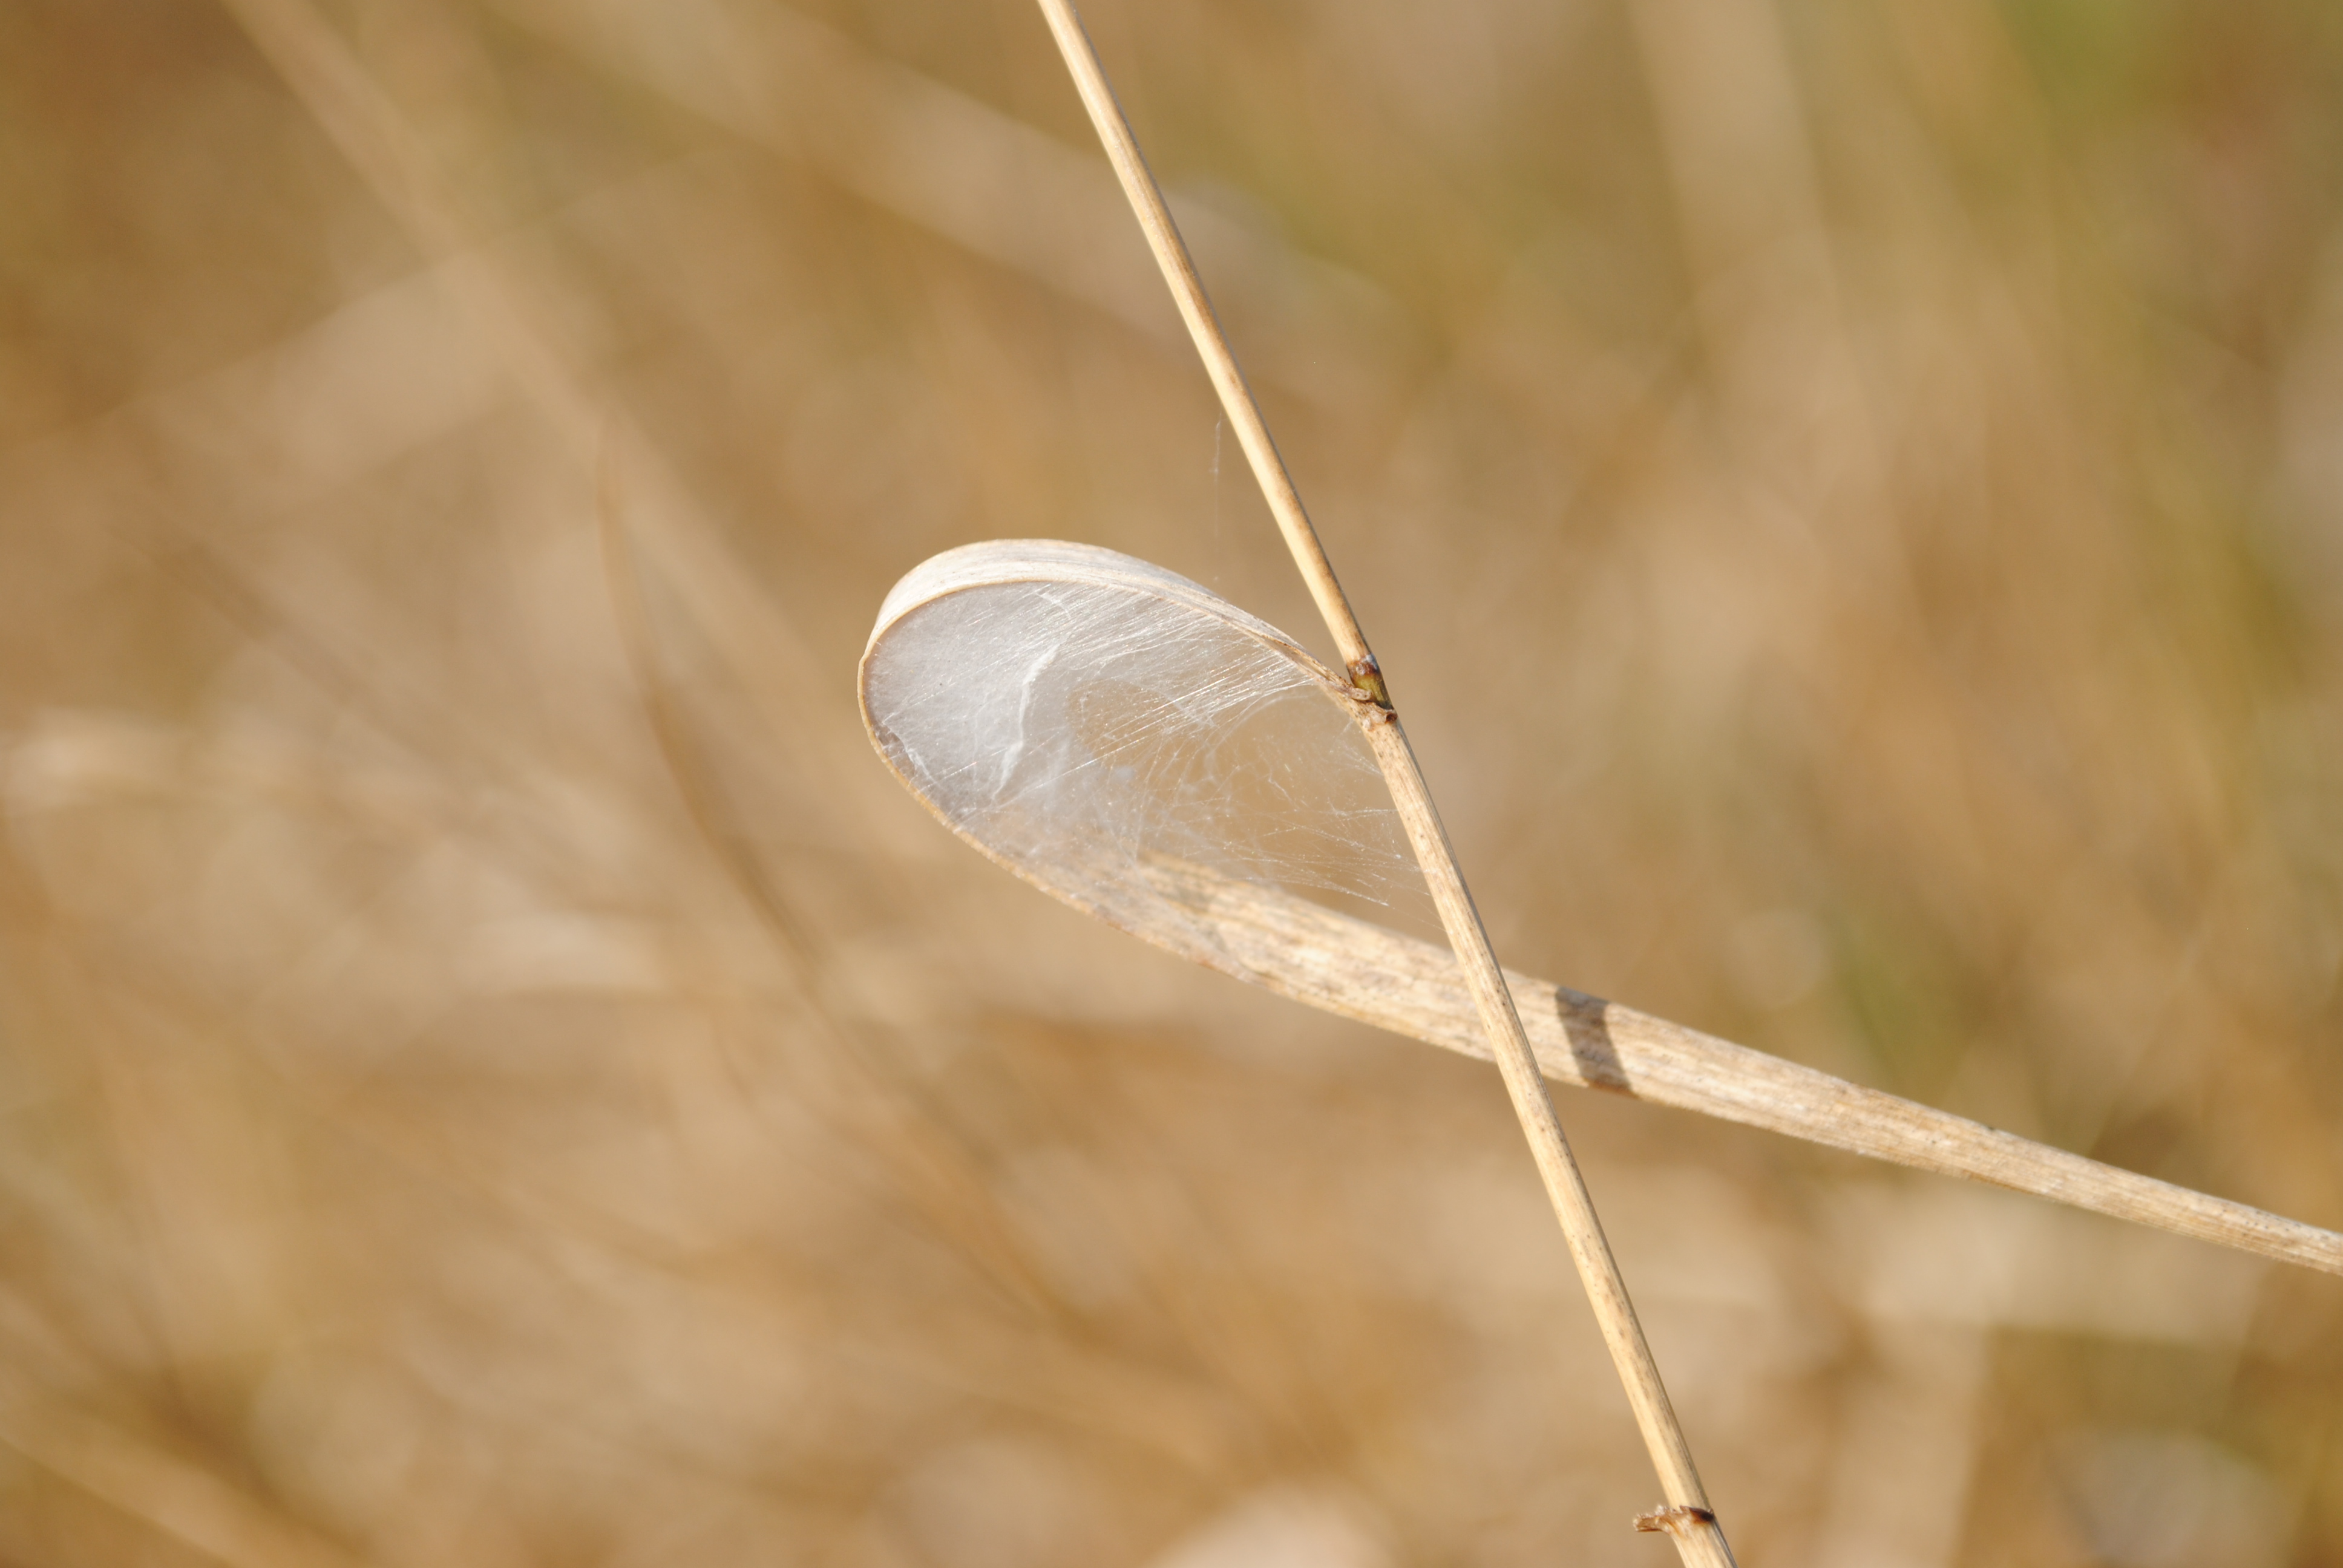
summer, grass, warmly, orange, macro, grass family, macro photography, close up, plant, sunlight, twig, straw